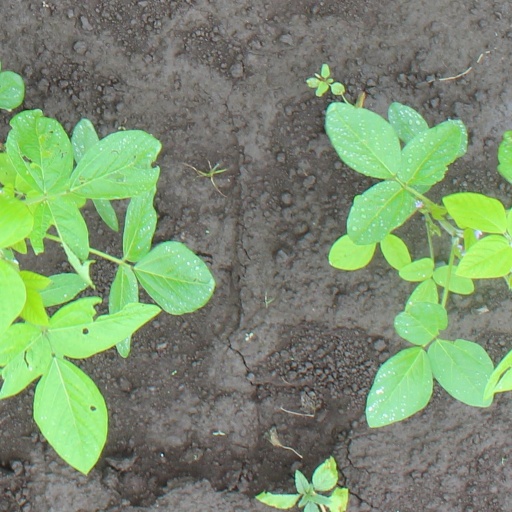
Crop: soybean